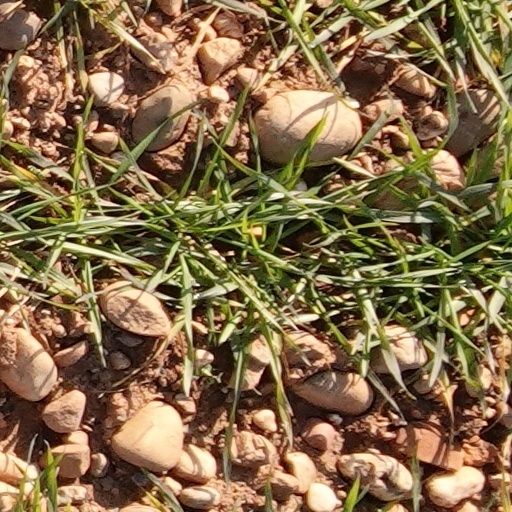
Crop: wheat